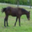
Label: horse